Moschino

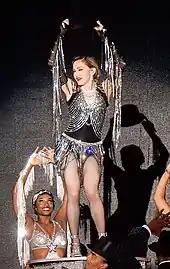
Madonna in Moschino for her Rebel Heart Tour

In 2014, Scott designed a smiley face themed outfit for Katy Perry's world tour and in 2015 designed a black one-piece outfit with Swarovski crystals for Madonna's world tour.